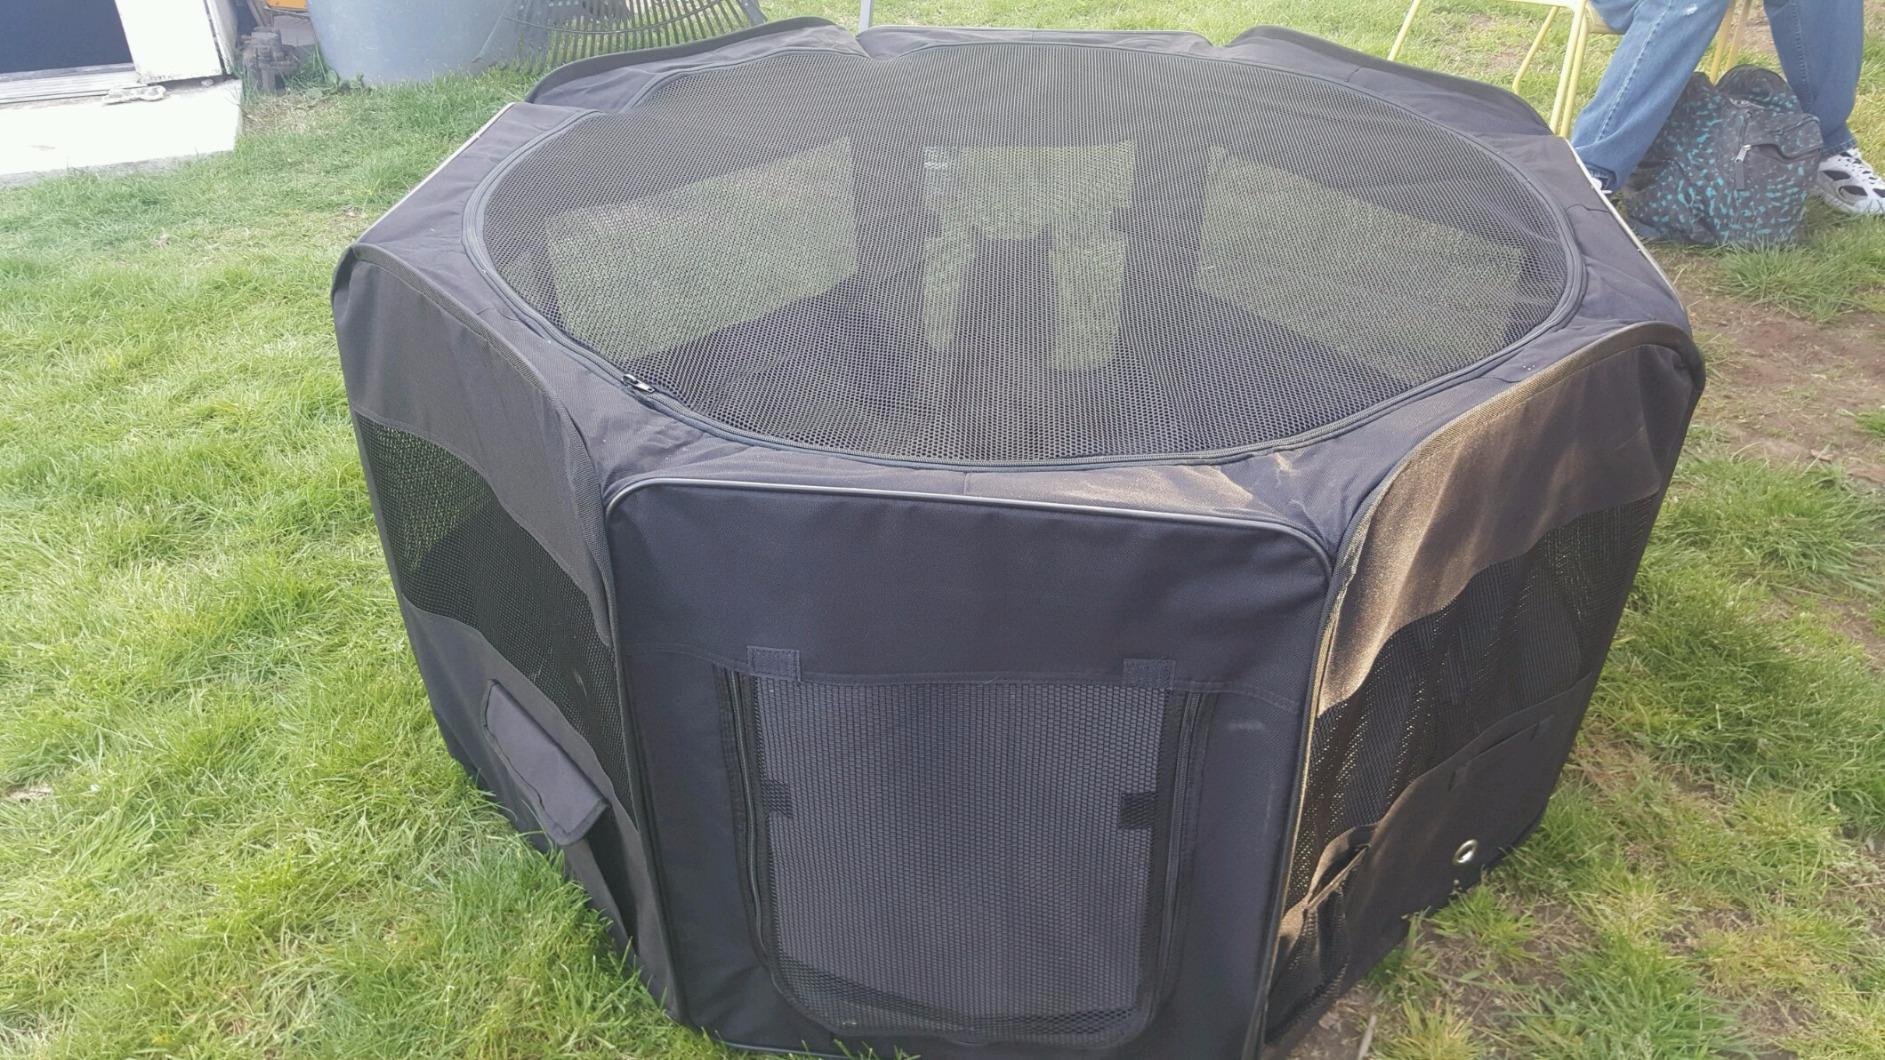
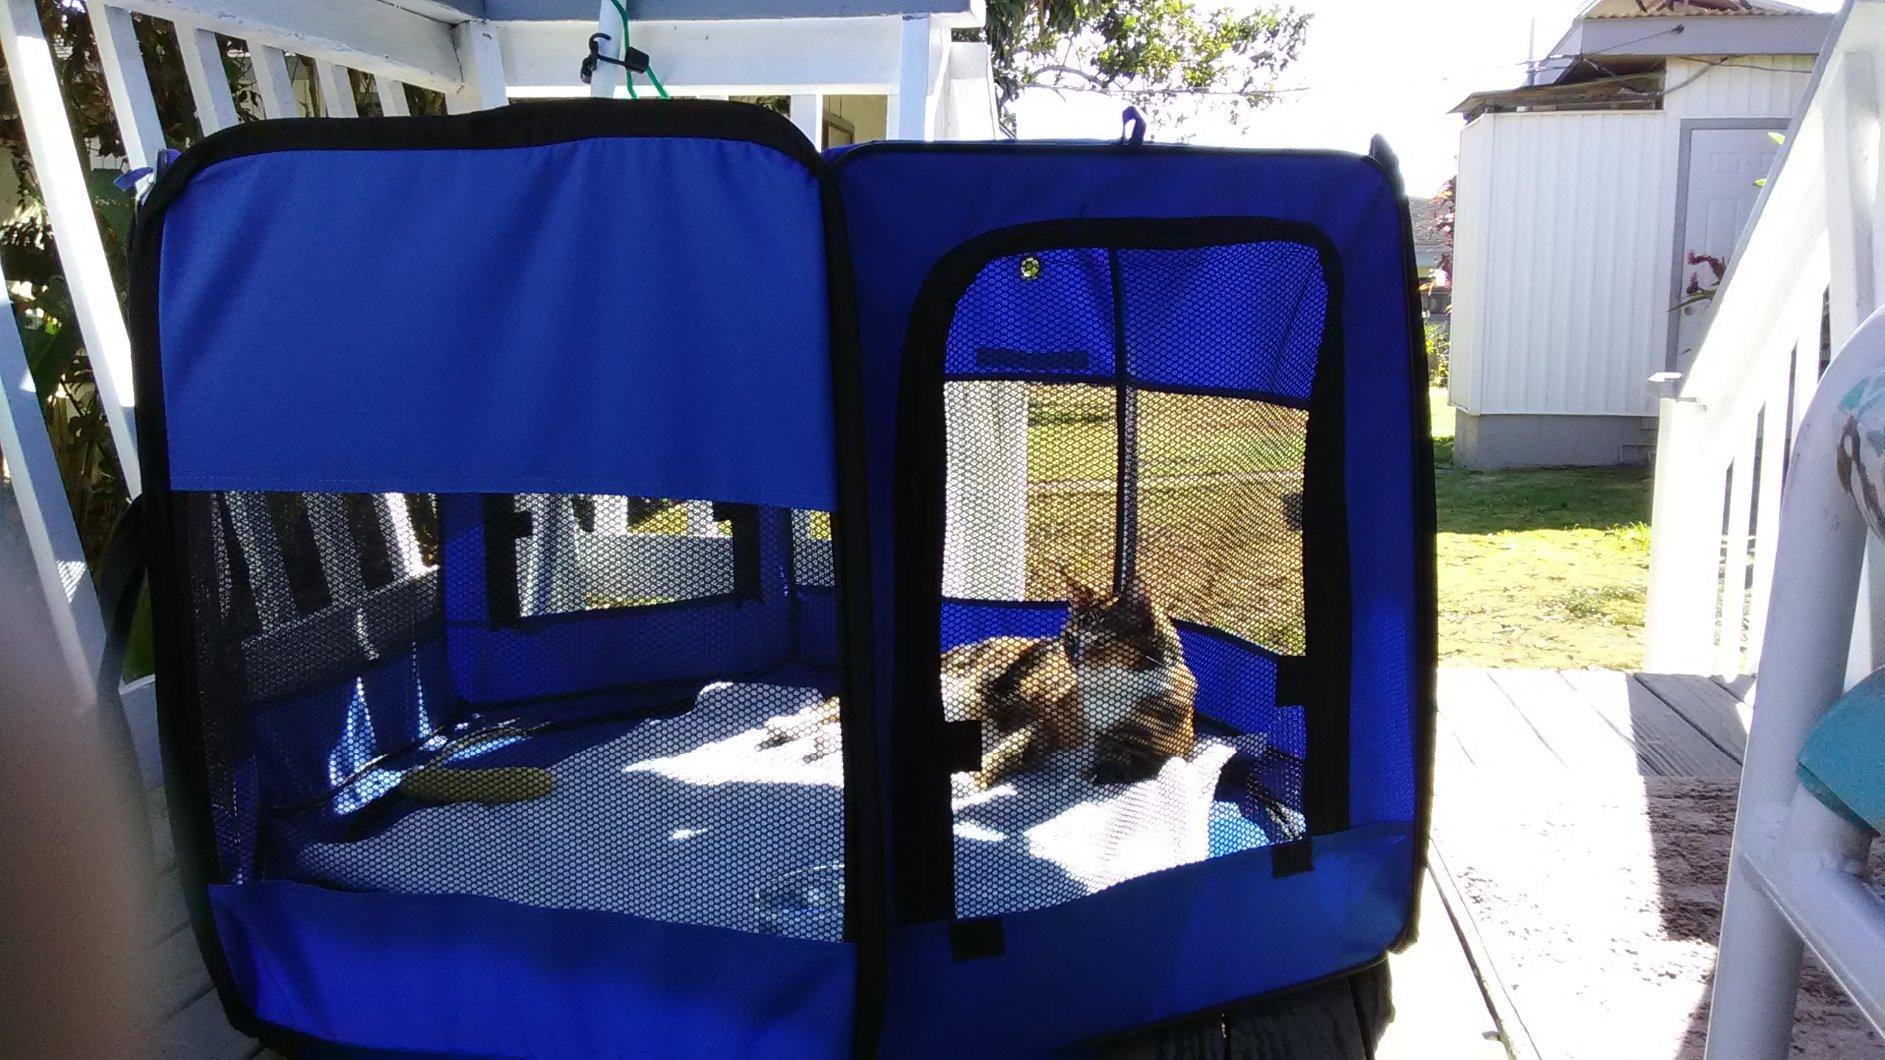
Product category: items_kennel
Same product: no